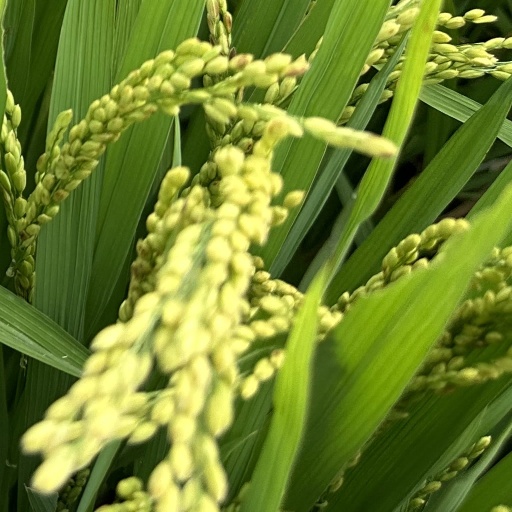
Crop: rice